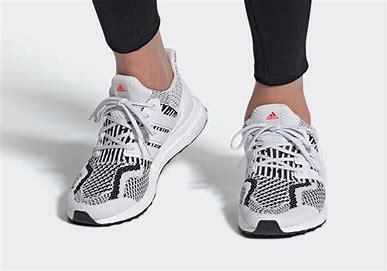
Brand: Adidas
Model: Ultraboost 5 DNA